Wieliczka Salt Mine

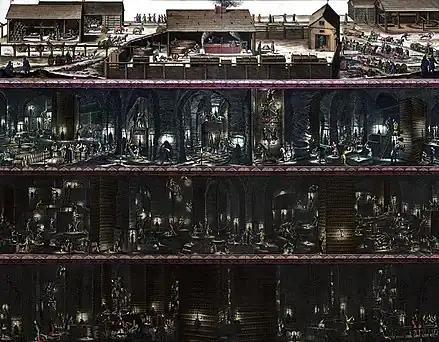
Surface and underground views of Wieliczka town and salt mine, engraved in 1645 by Willem Hondius

A legend about Princess Kinga of Poland, associated with the Wieliczka mine, tells of a Hungarian princess about to be married to Bolesław V the Chaste, the Prince of Kraków. As part of her dowry, she asked her father, Béla IV of Hungary, for a lump of salt, since salt was prizeworthy in Poland. Her father King Béla took her to a salt mine in Máramaros. She threw her engagement ring from Bolesław in one of the shafts before leaving for Poland. On arriving in Kraków, she asked the miners to dig a deep pit until they come upon a rock. The people found a lump of salt in there and when they split it in two, discovered the princess's ring. Kinga had thus become the patron saint of salt miners in and around the Polish capital.